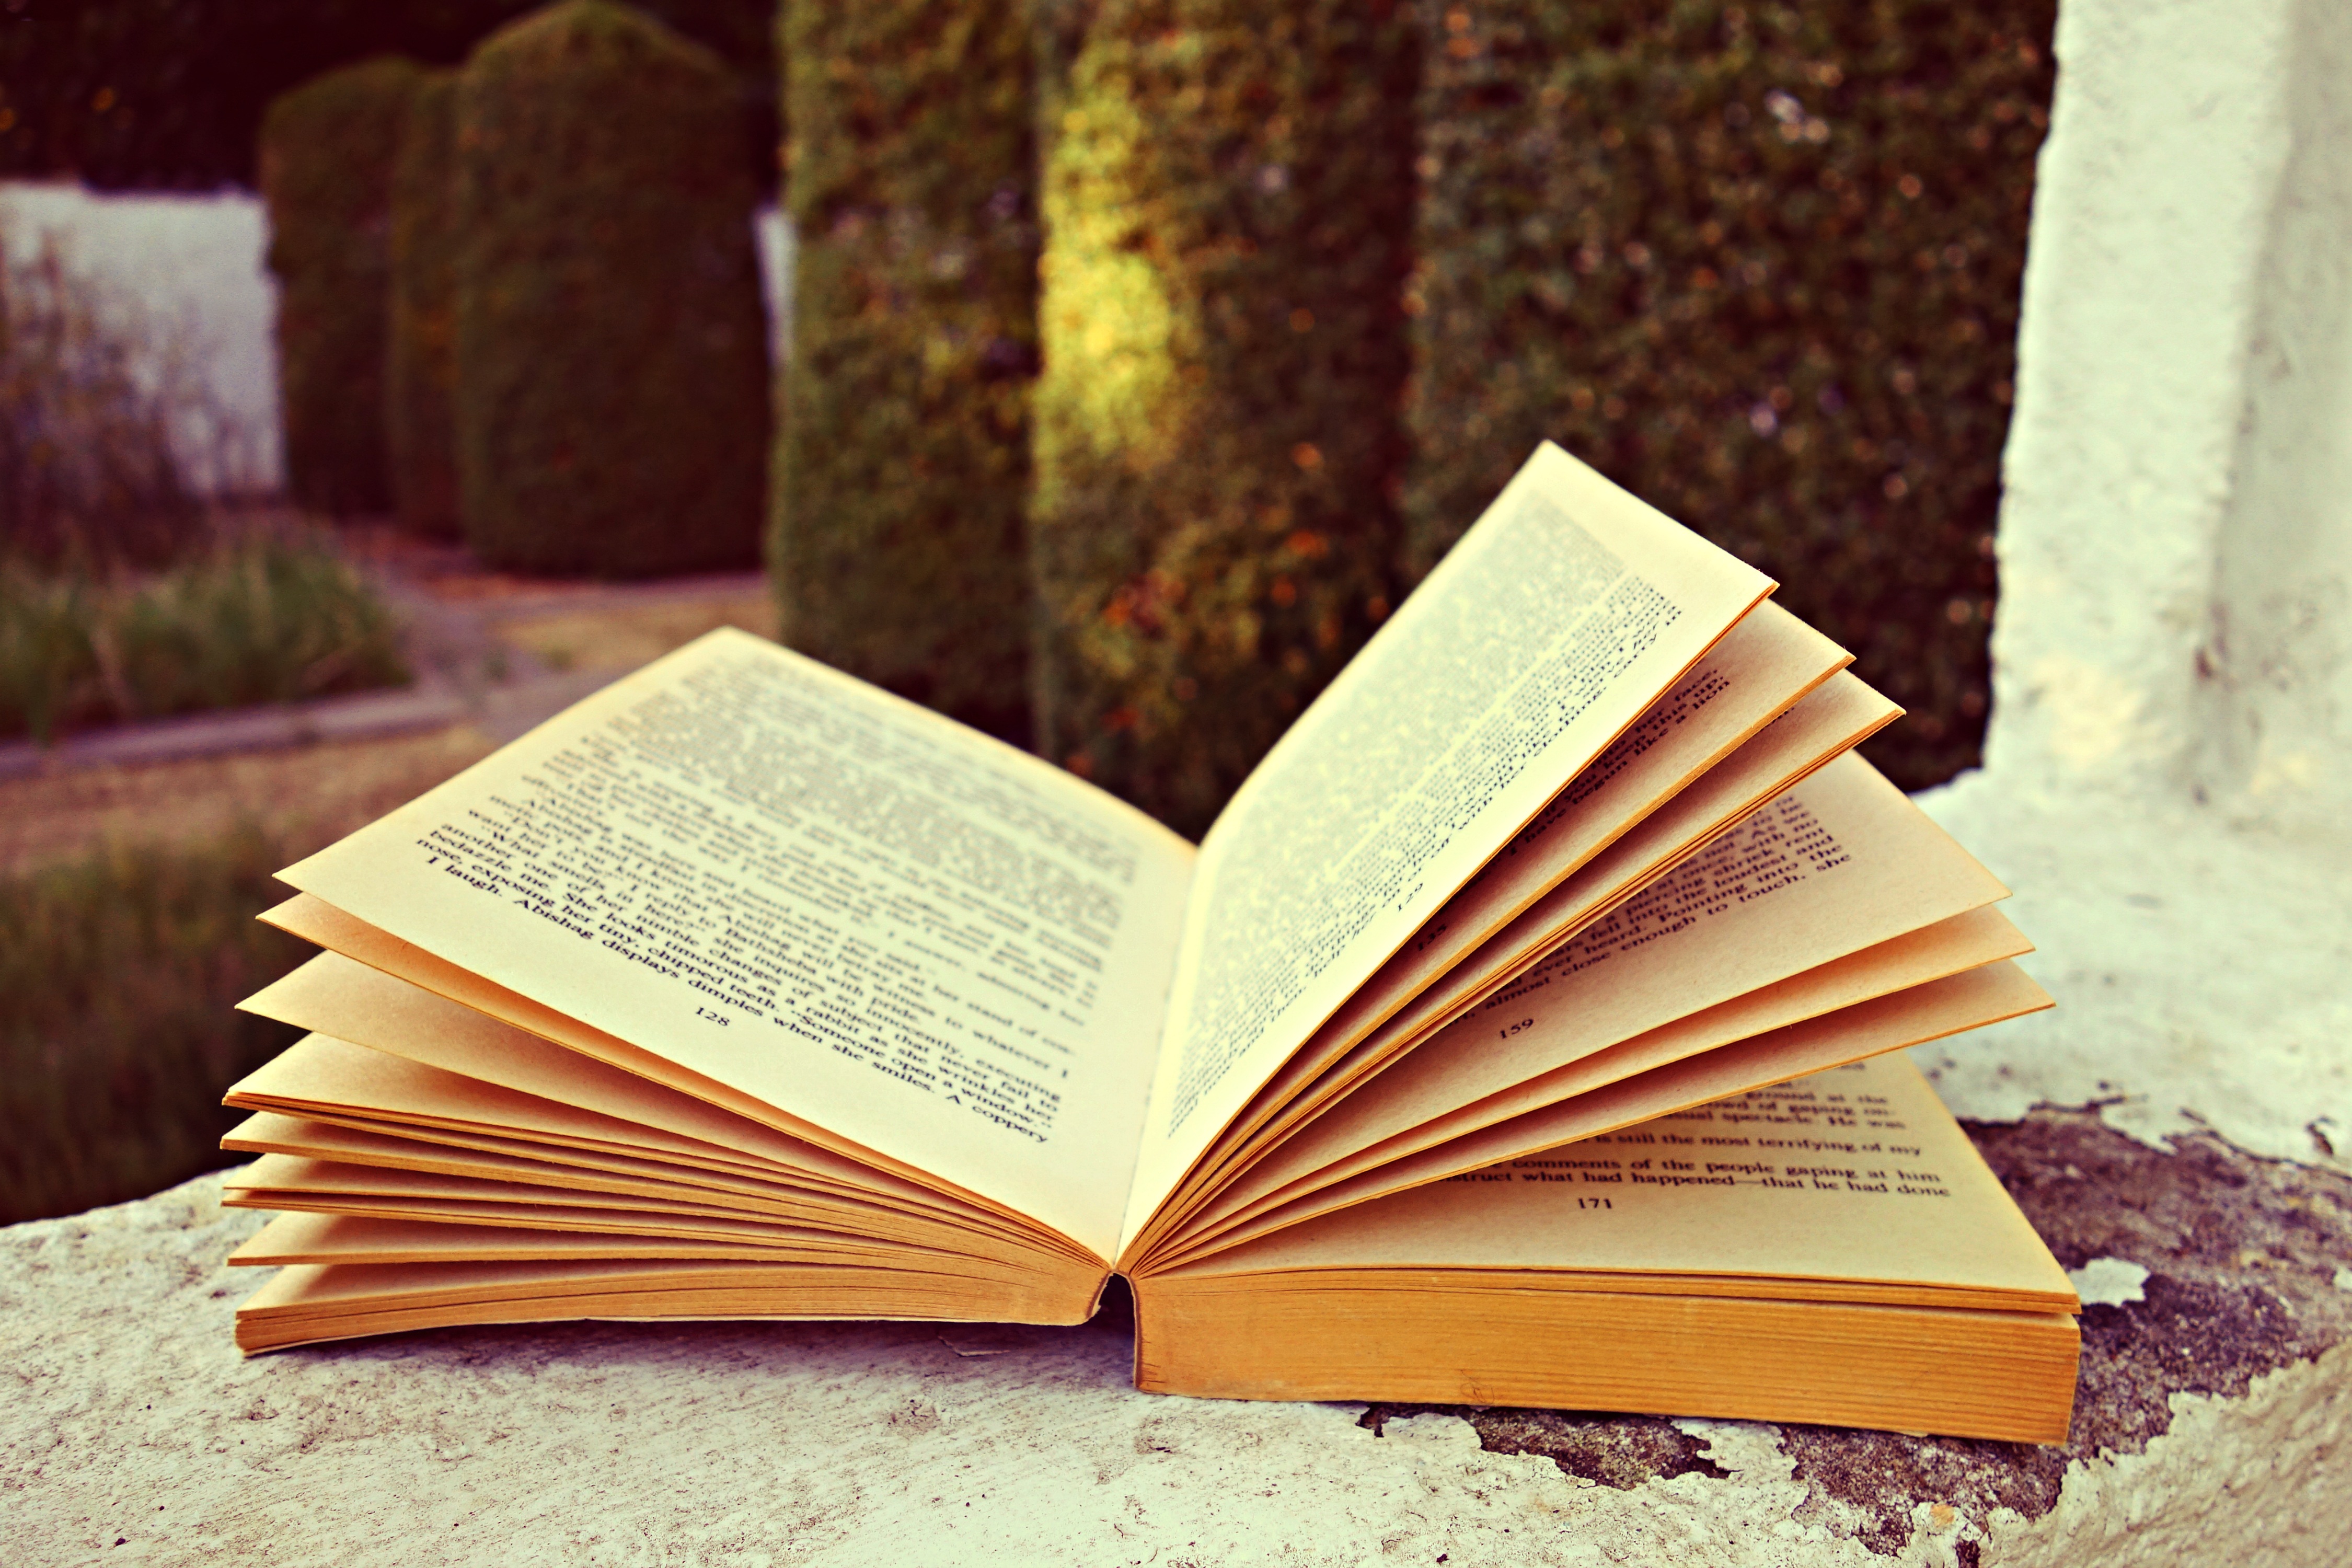
book, wood, open book, brand, pages, lines, literature, text, letters, knowledge